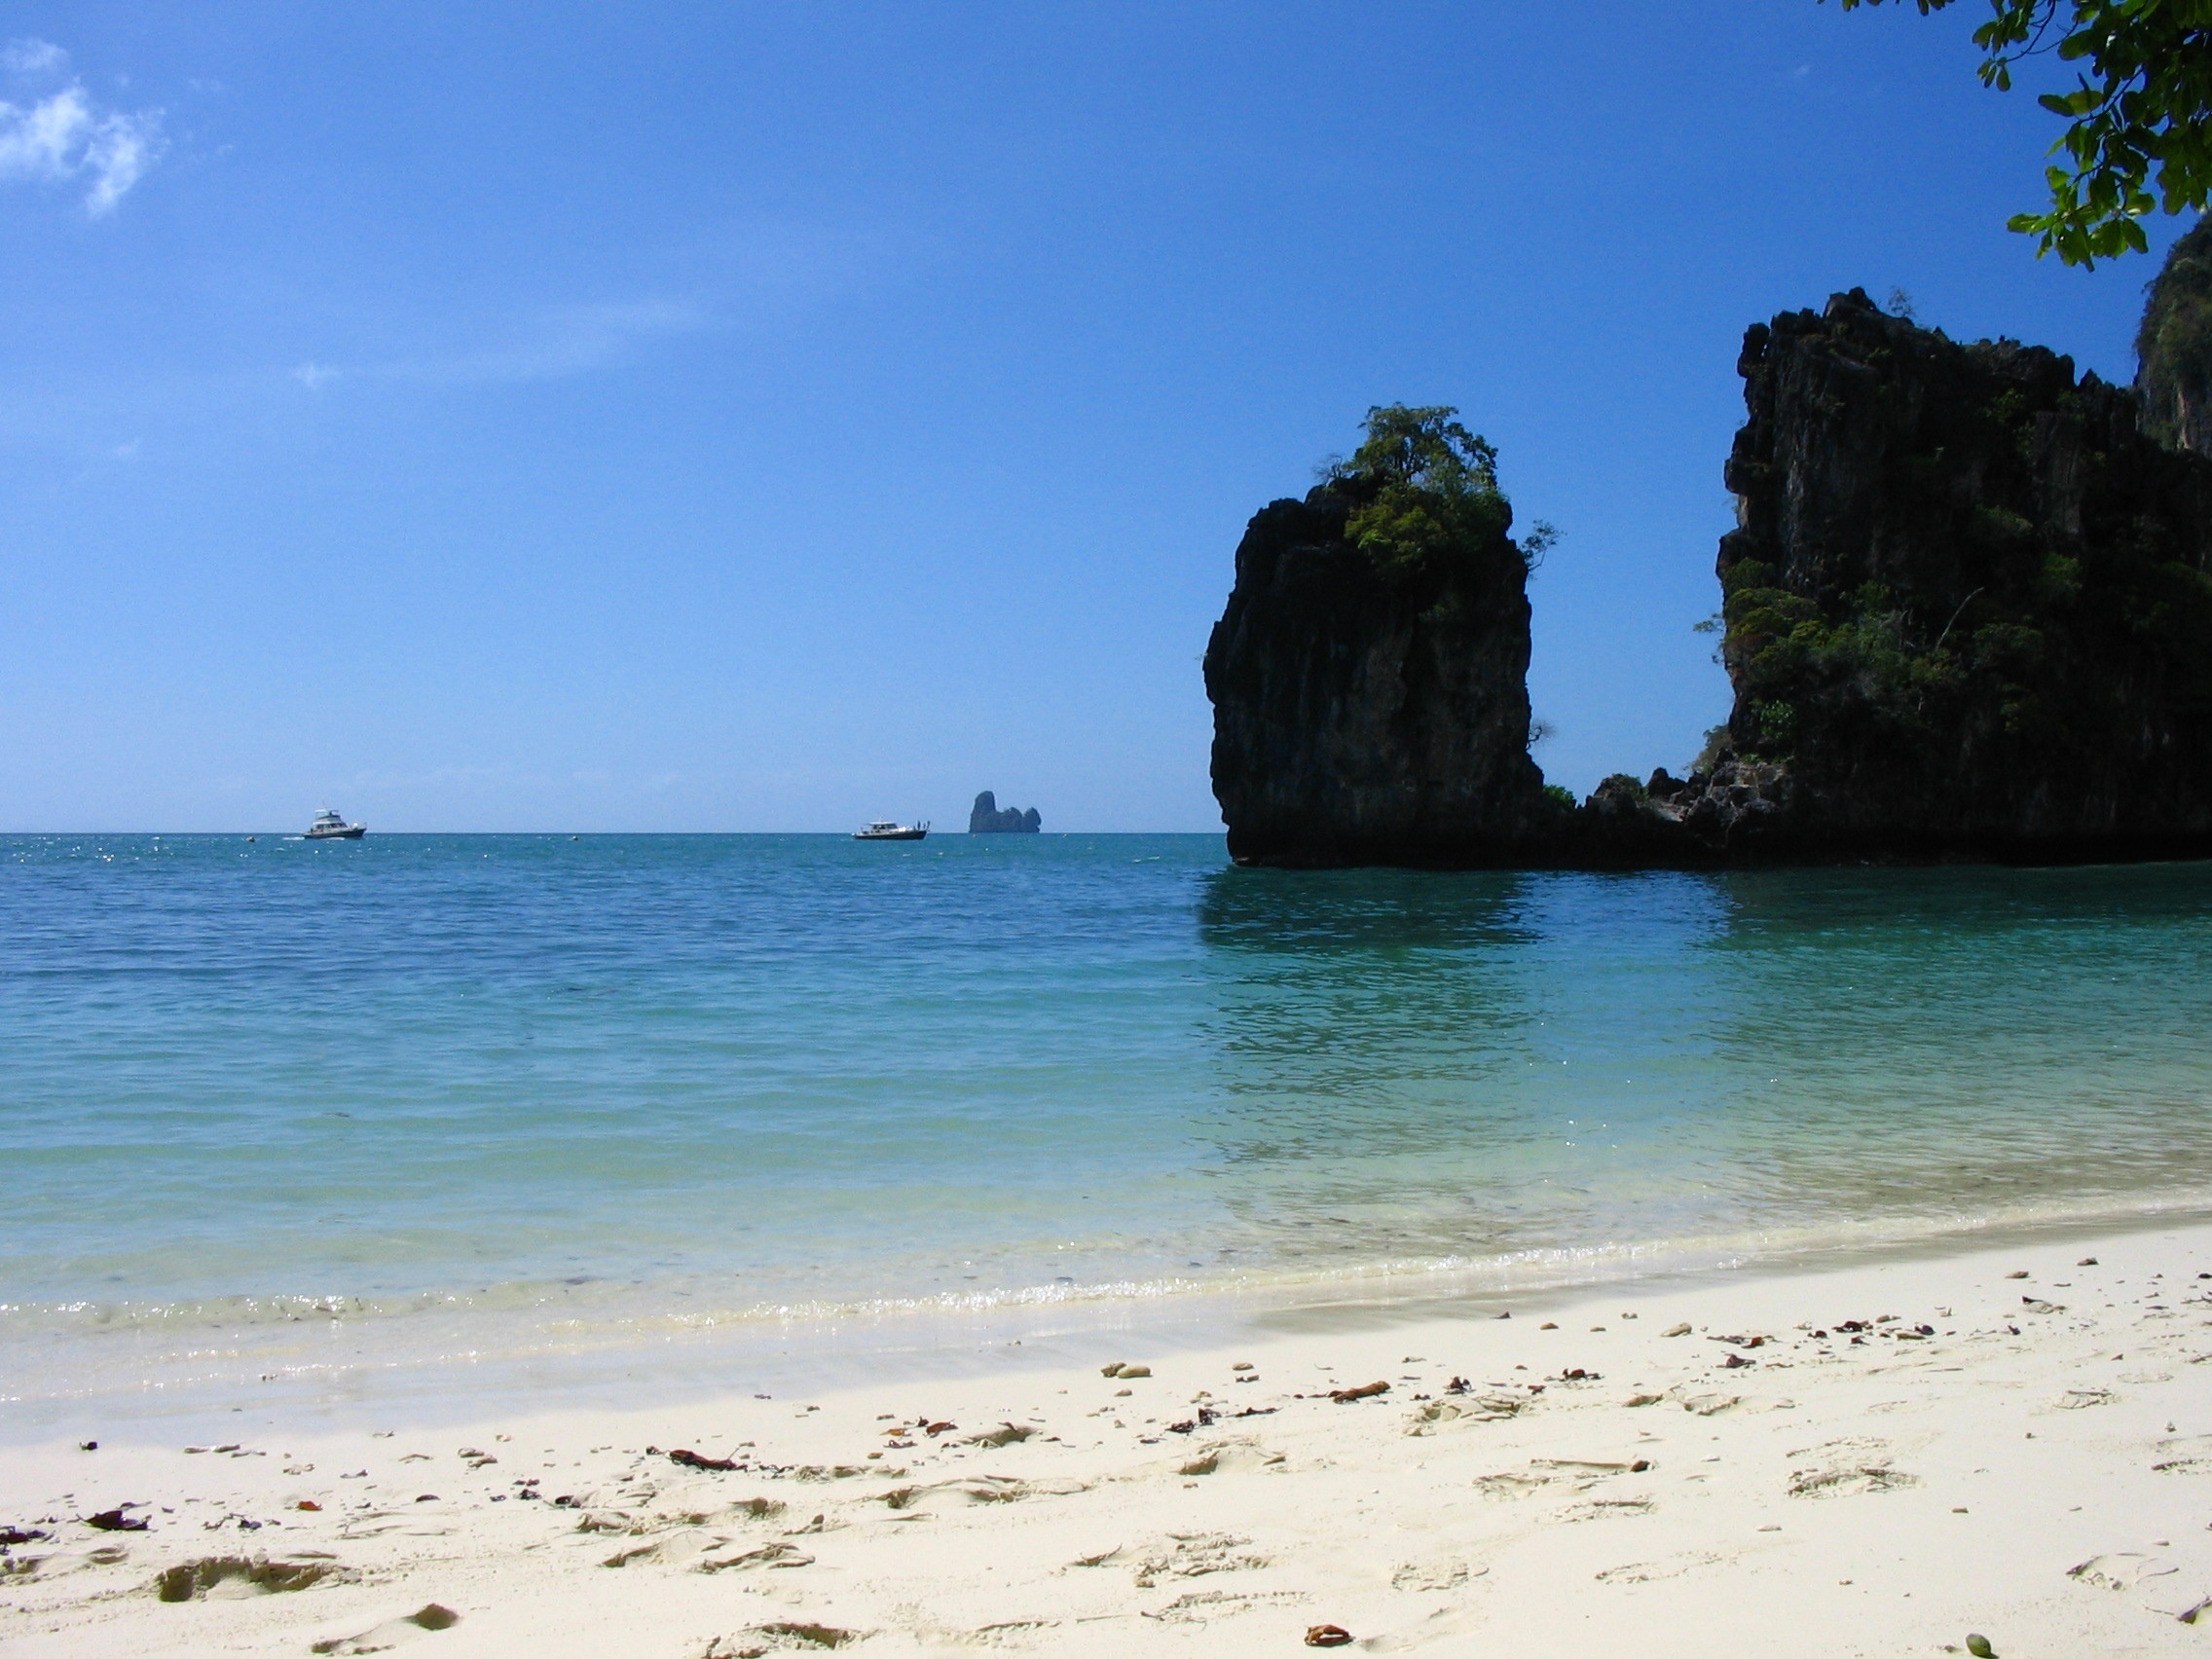
beach, sea, coast, sand, ocean, horizon, shore, wave, vacation, cove, bay, island, terrain, material, thailand, body of water, cliffs, tropics, cape, islet, turquoise ocean, wind wave